Tapton Hall

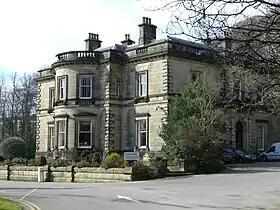

Tapton Hall is a Grade II listed building situated on Shore Lane in the Crosspool area of Sheffield, England.